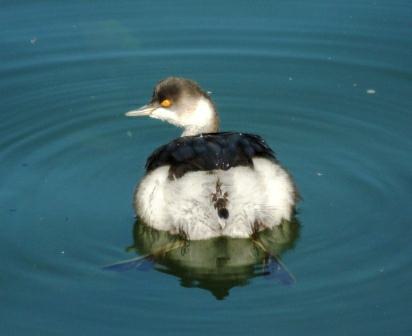
A photo of a eared grebe